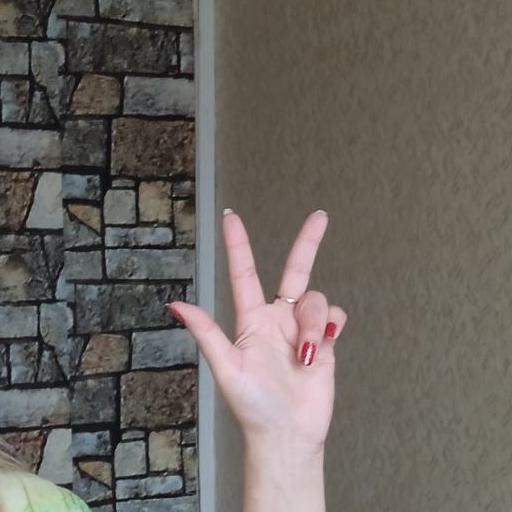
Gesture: three2